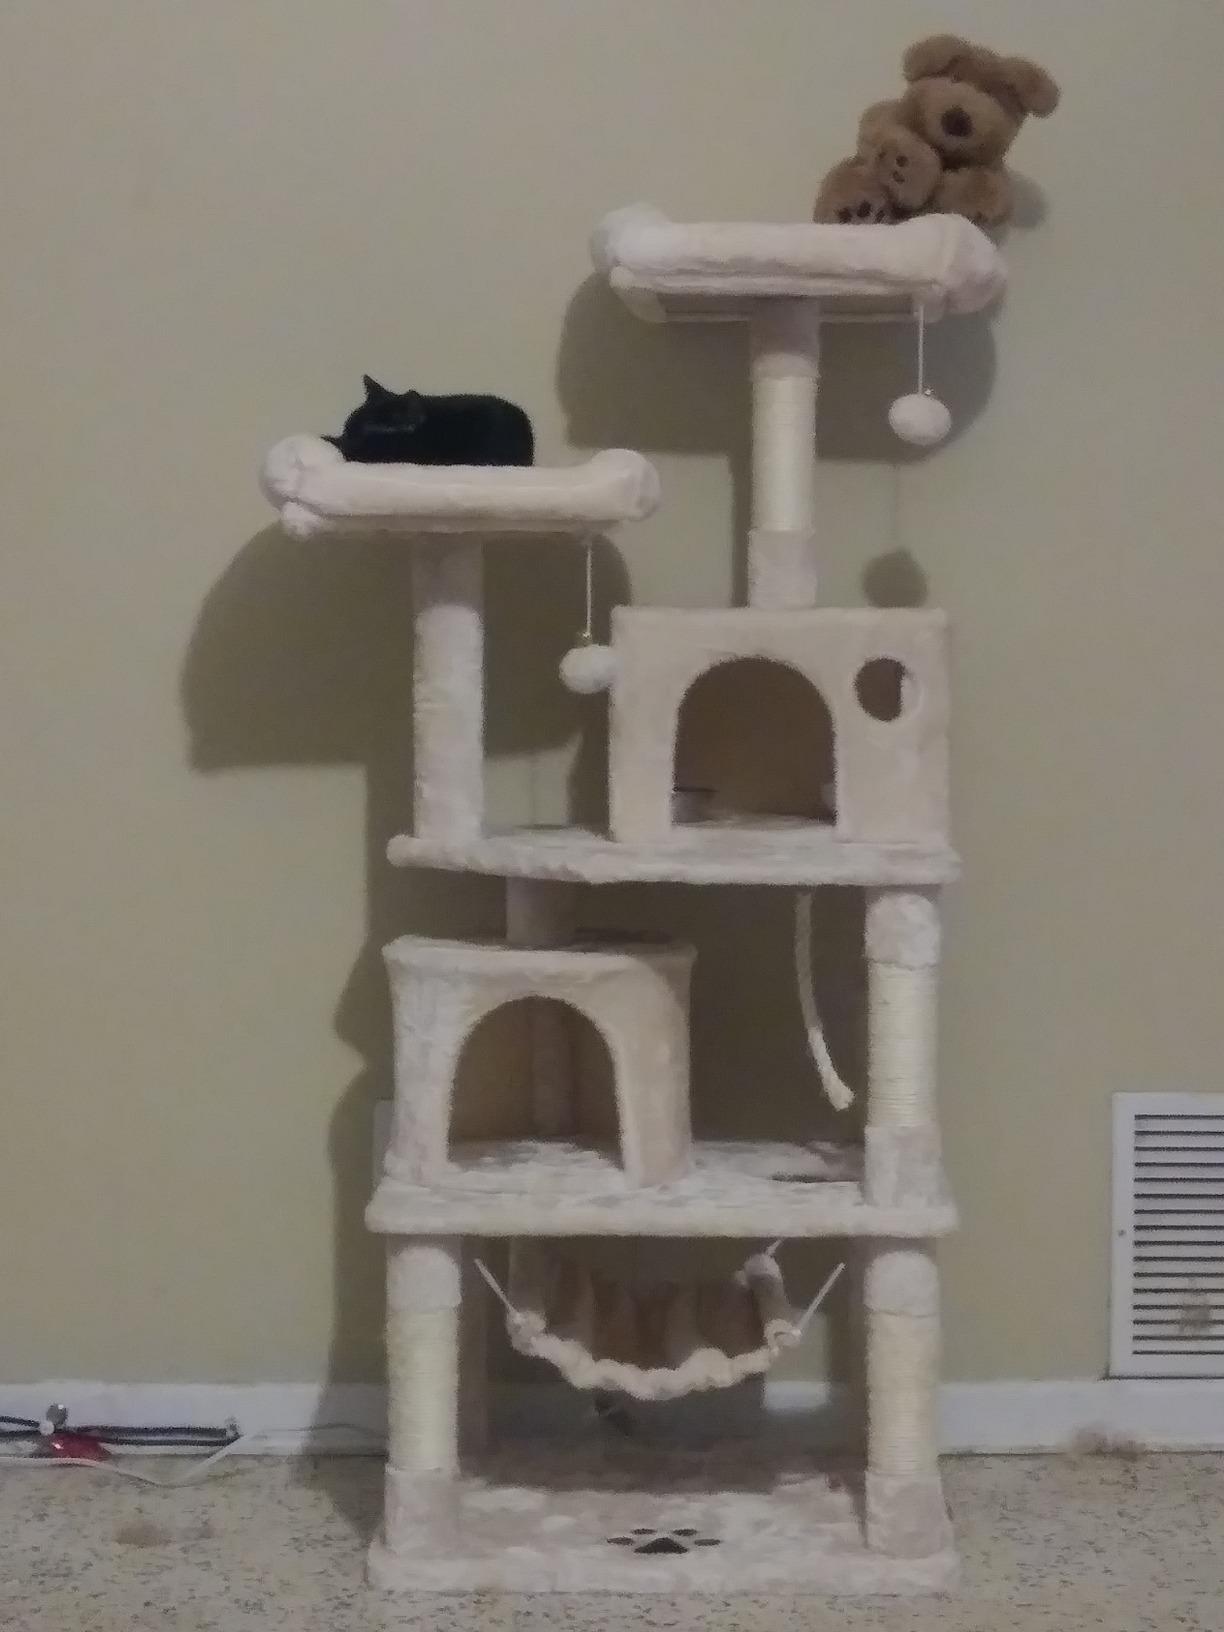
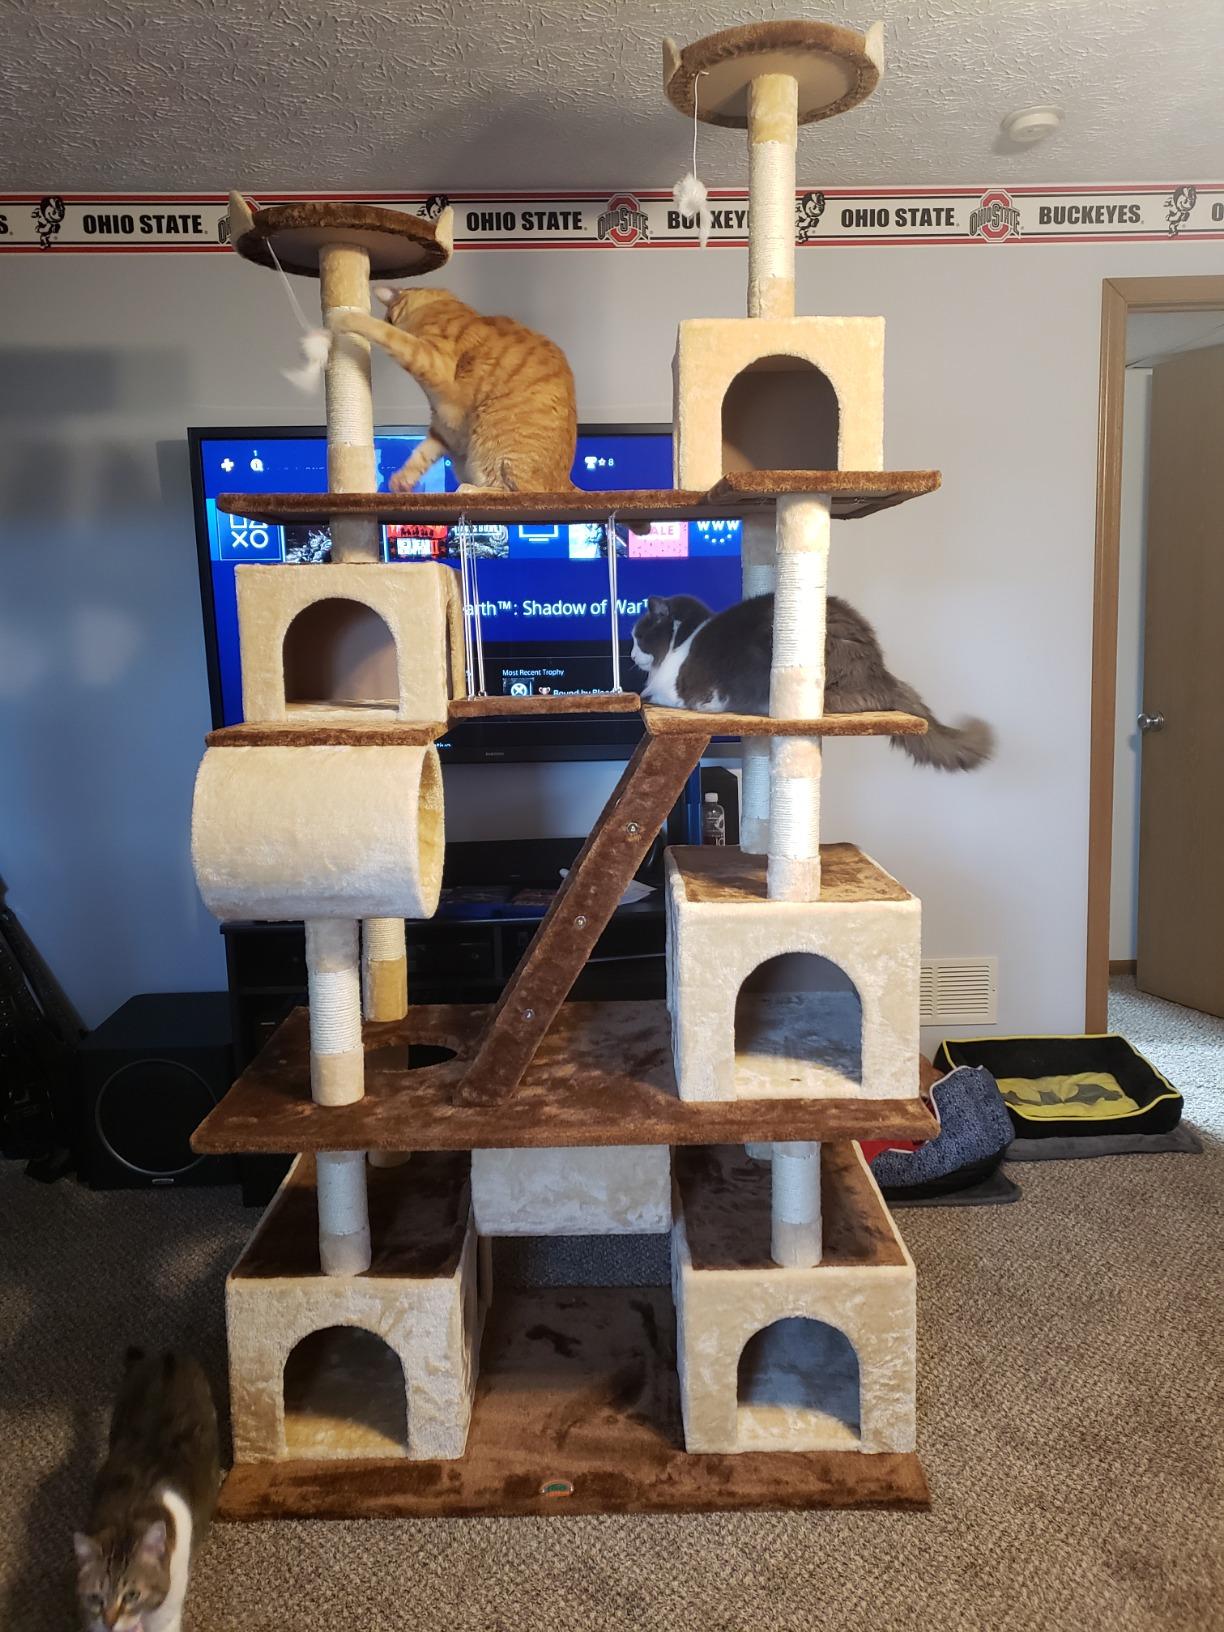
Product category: items_cat tree
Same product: no